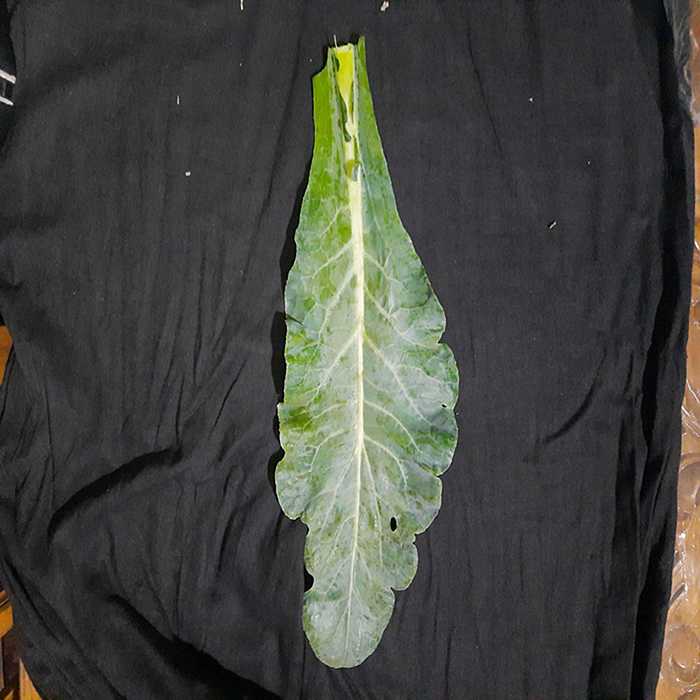
Plant: Cauliflower
Label: Fresh leaf